History of the Encyclopædia Britannica

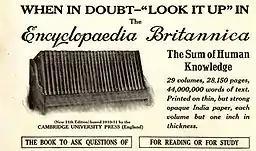
1913 advertisement for the 11th edition of "Encyclopædia Britannica", with the slogan "When in doubt—"look it up" in the "Encyclopædia Britannica""

The poor sales of the war years brought the "Britannica" to the brink of bankruptcy. The CEO of Sears Roebuck, philanthropist Julius Rosenwald, was devoted to the mission of the "Britannica" and bought its rights on 24 February 1920 from his friend Horace Everett Hooper for $1.25 million. In 1922, a three-volume supplement to the 11th edition was released that summarized the developments just before, during and after World War I; these three volumes, taken together with the 11th edition of 1910, became known as the 12th edition. The articles describing World War I and the political changes brought about by it took up a large portion of the supplement, but articles on such things as radio (still called wireless telephony) are informative. The editor of the supplement was Hugh Chisholm, who also had been the main editor of the 11th edition, as well as the 1902 11-volume supplement to the ninth edition, known as the 10th edition. Horace Hooper died in 1922, a few weeks after the publication of the 12th edition. This edition was a commercial failure, losing Sears roughly $1.75 million, after which Sears gave it back to Hooper's widow, Harriett Meeker Cox, and her brother, William J. Cox, who ran the company from 1923 to 1928.